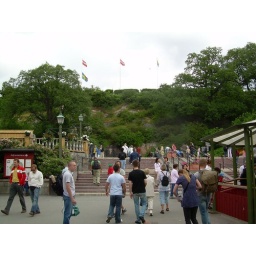
The huge sprawling rock face is much more impressive in person. It just fills the sky as you enter.